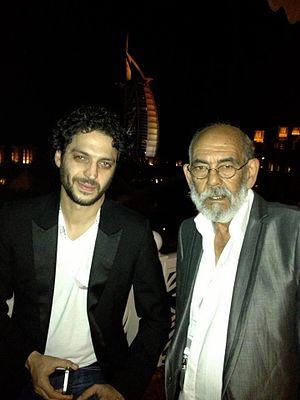
Younes Bouab
Mohammed Majd est un acteur marocain.
Younes Bouab, né le 29 avril 1979 à Safi, est un acteur et scénariste franco-marocain.